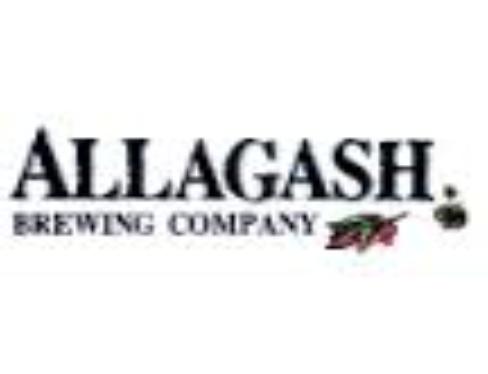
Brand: Allagash
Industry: Food